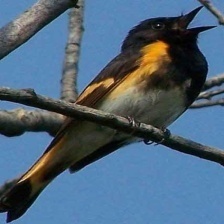
Species: AMERICAN REDSTART
Scientific name: SETOPHAGA RUTICILLA